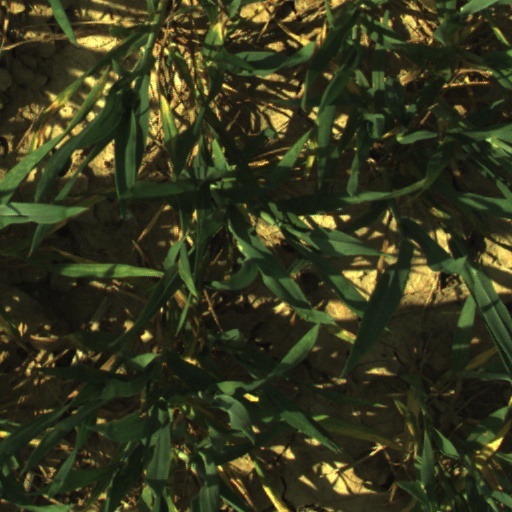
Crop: wheat